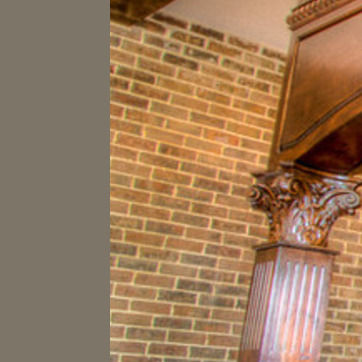
Material: brick